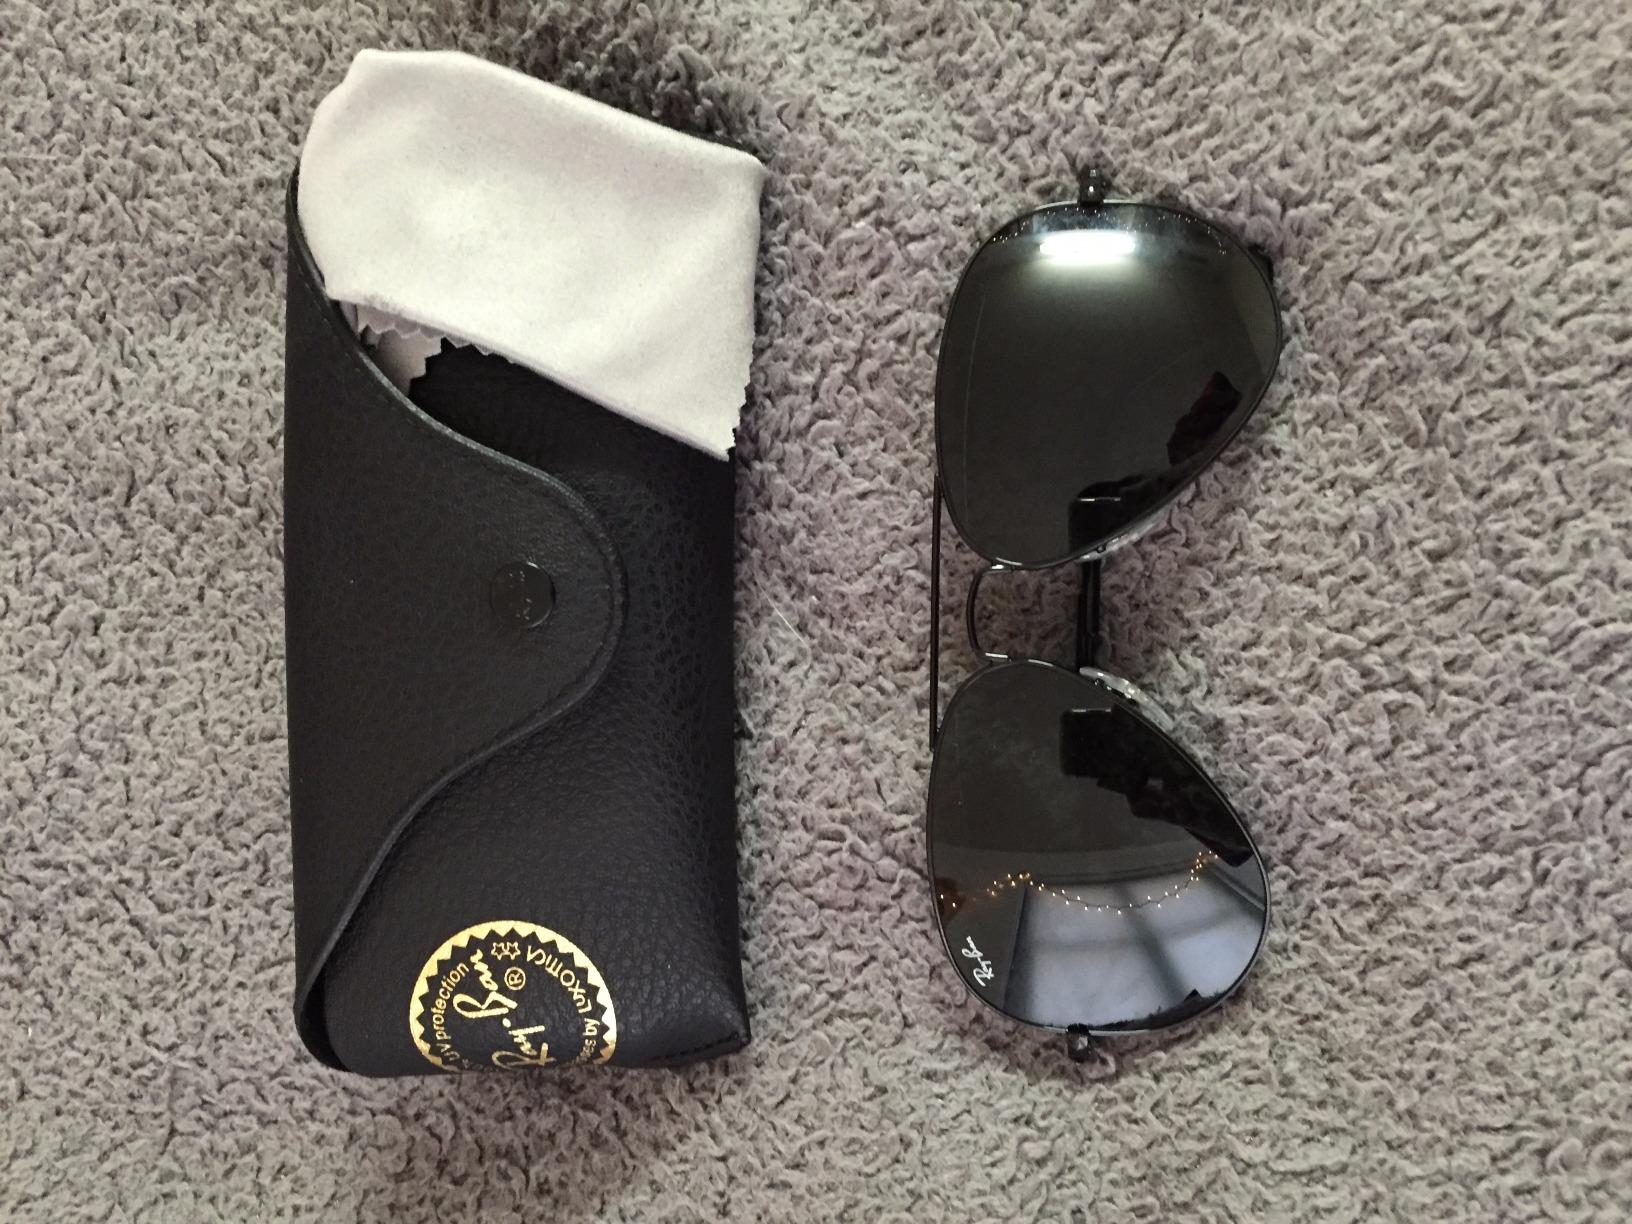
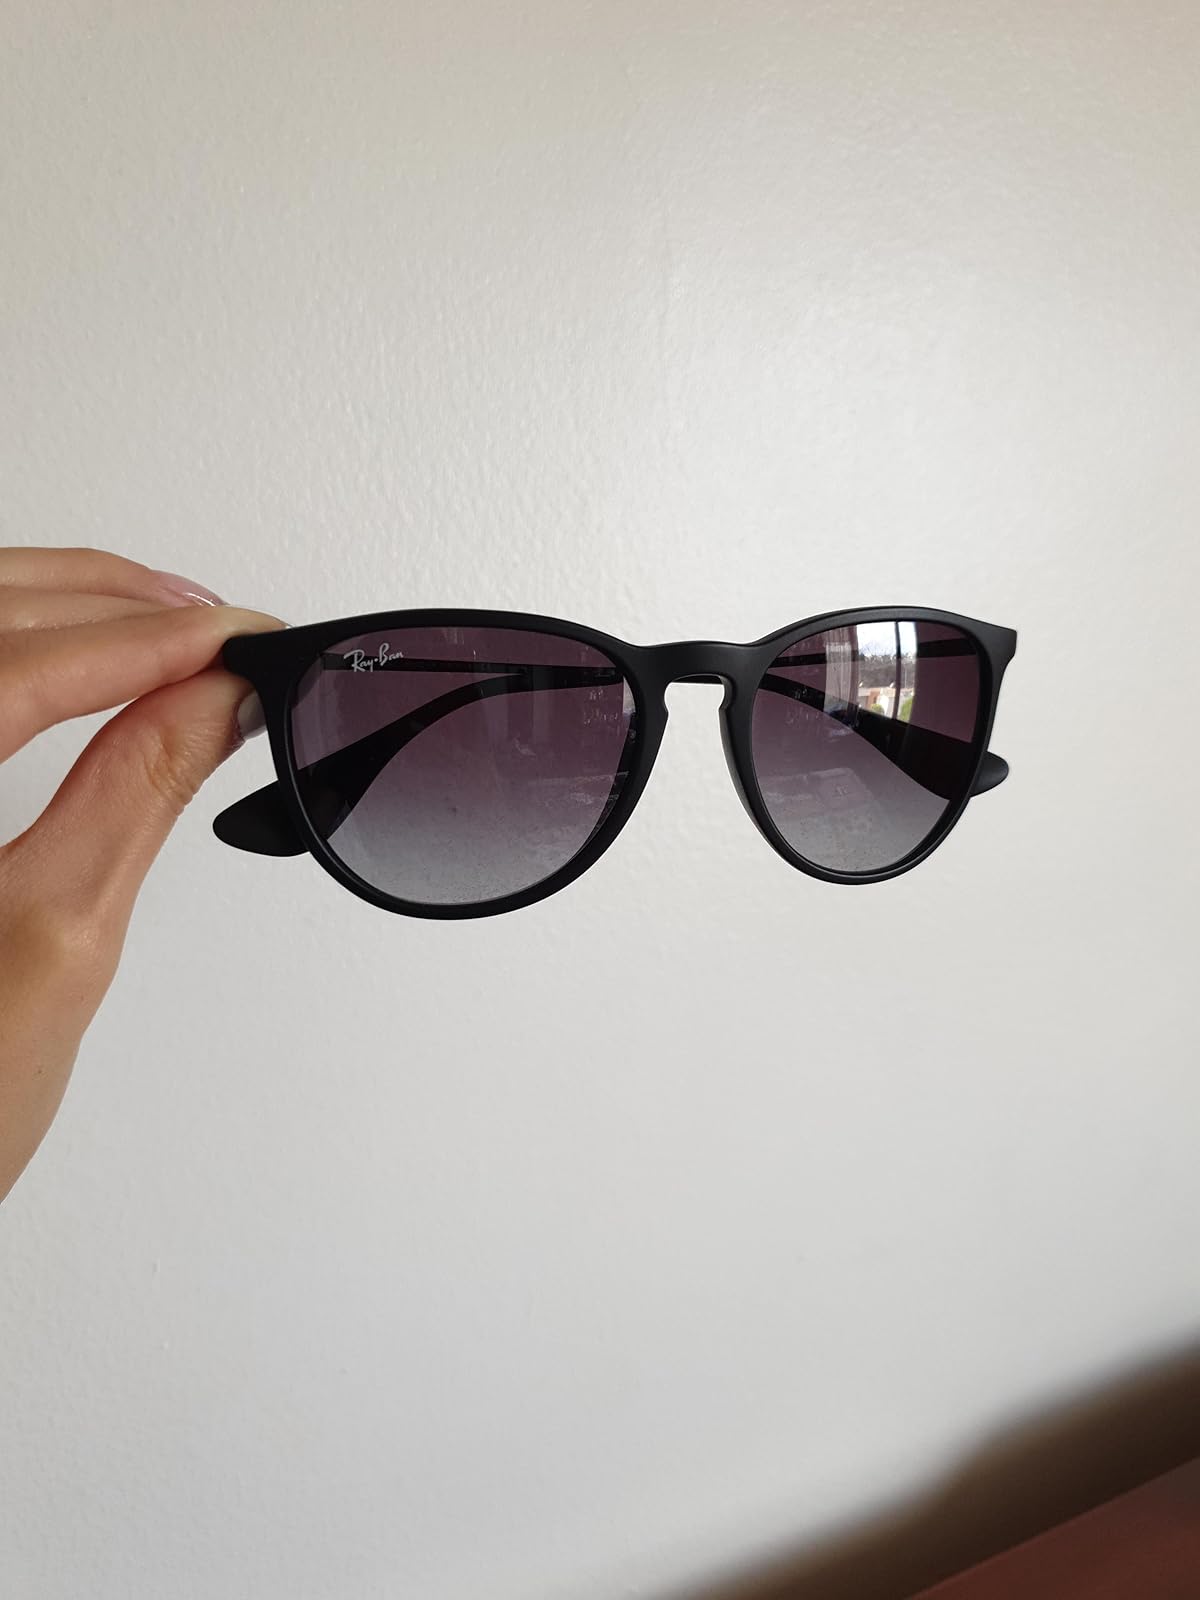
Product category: accessories_sunglasses
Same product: no